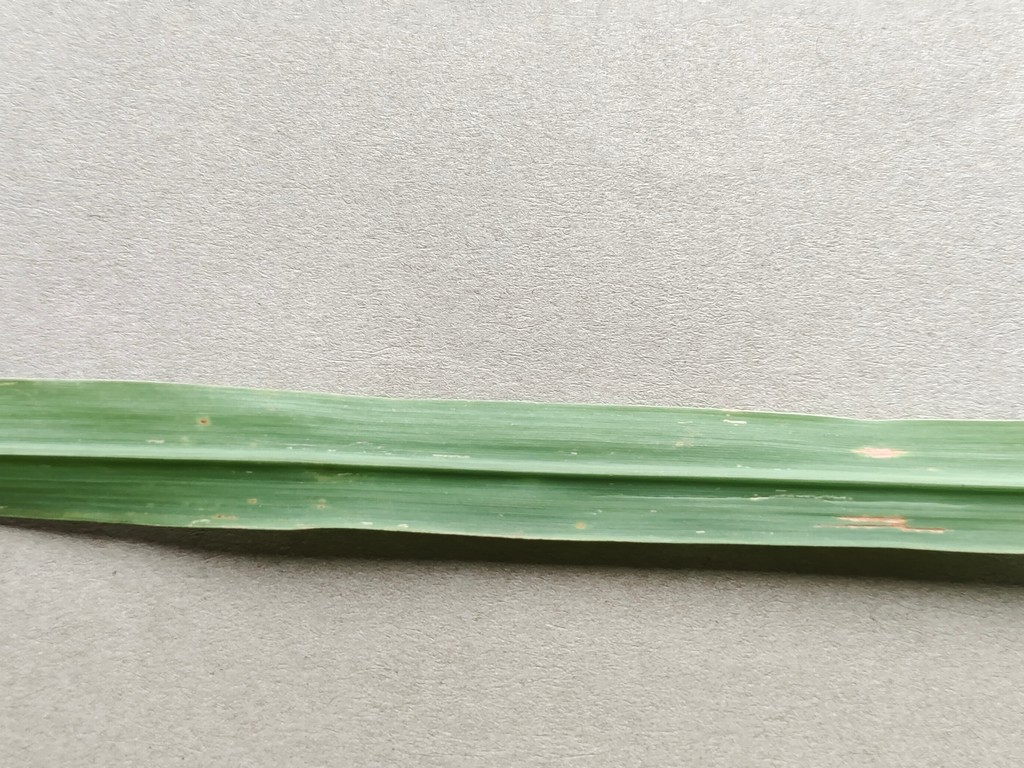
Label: Unhealthy